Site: saxony
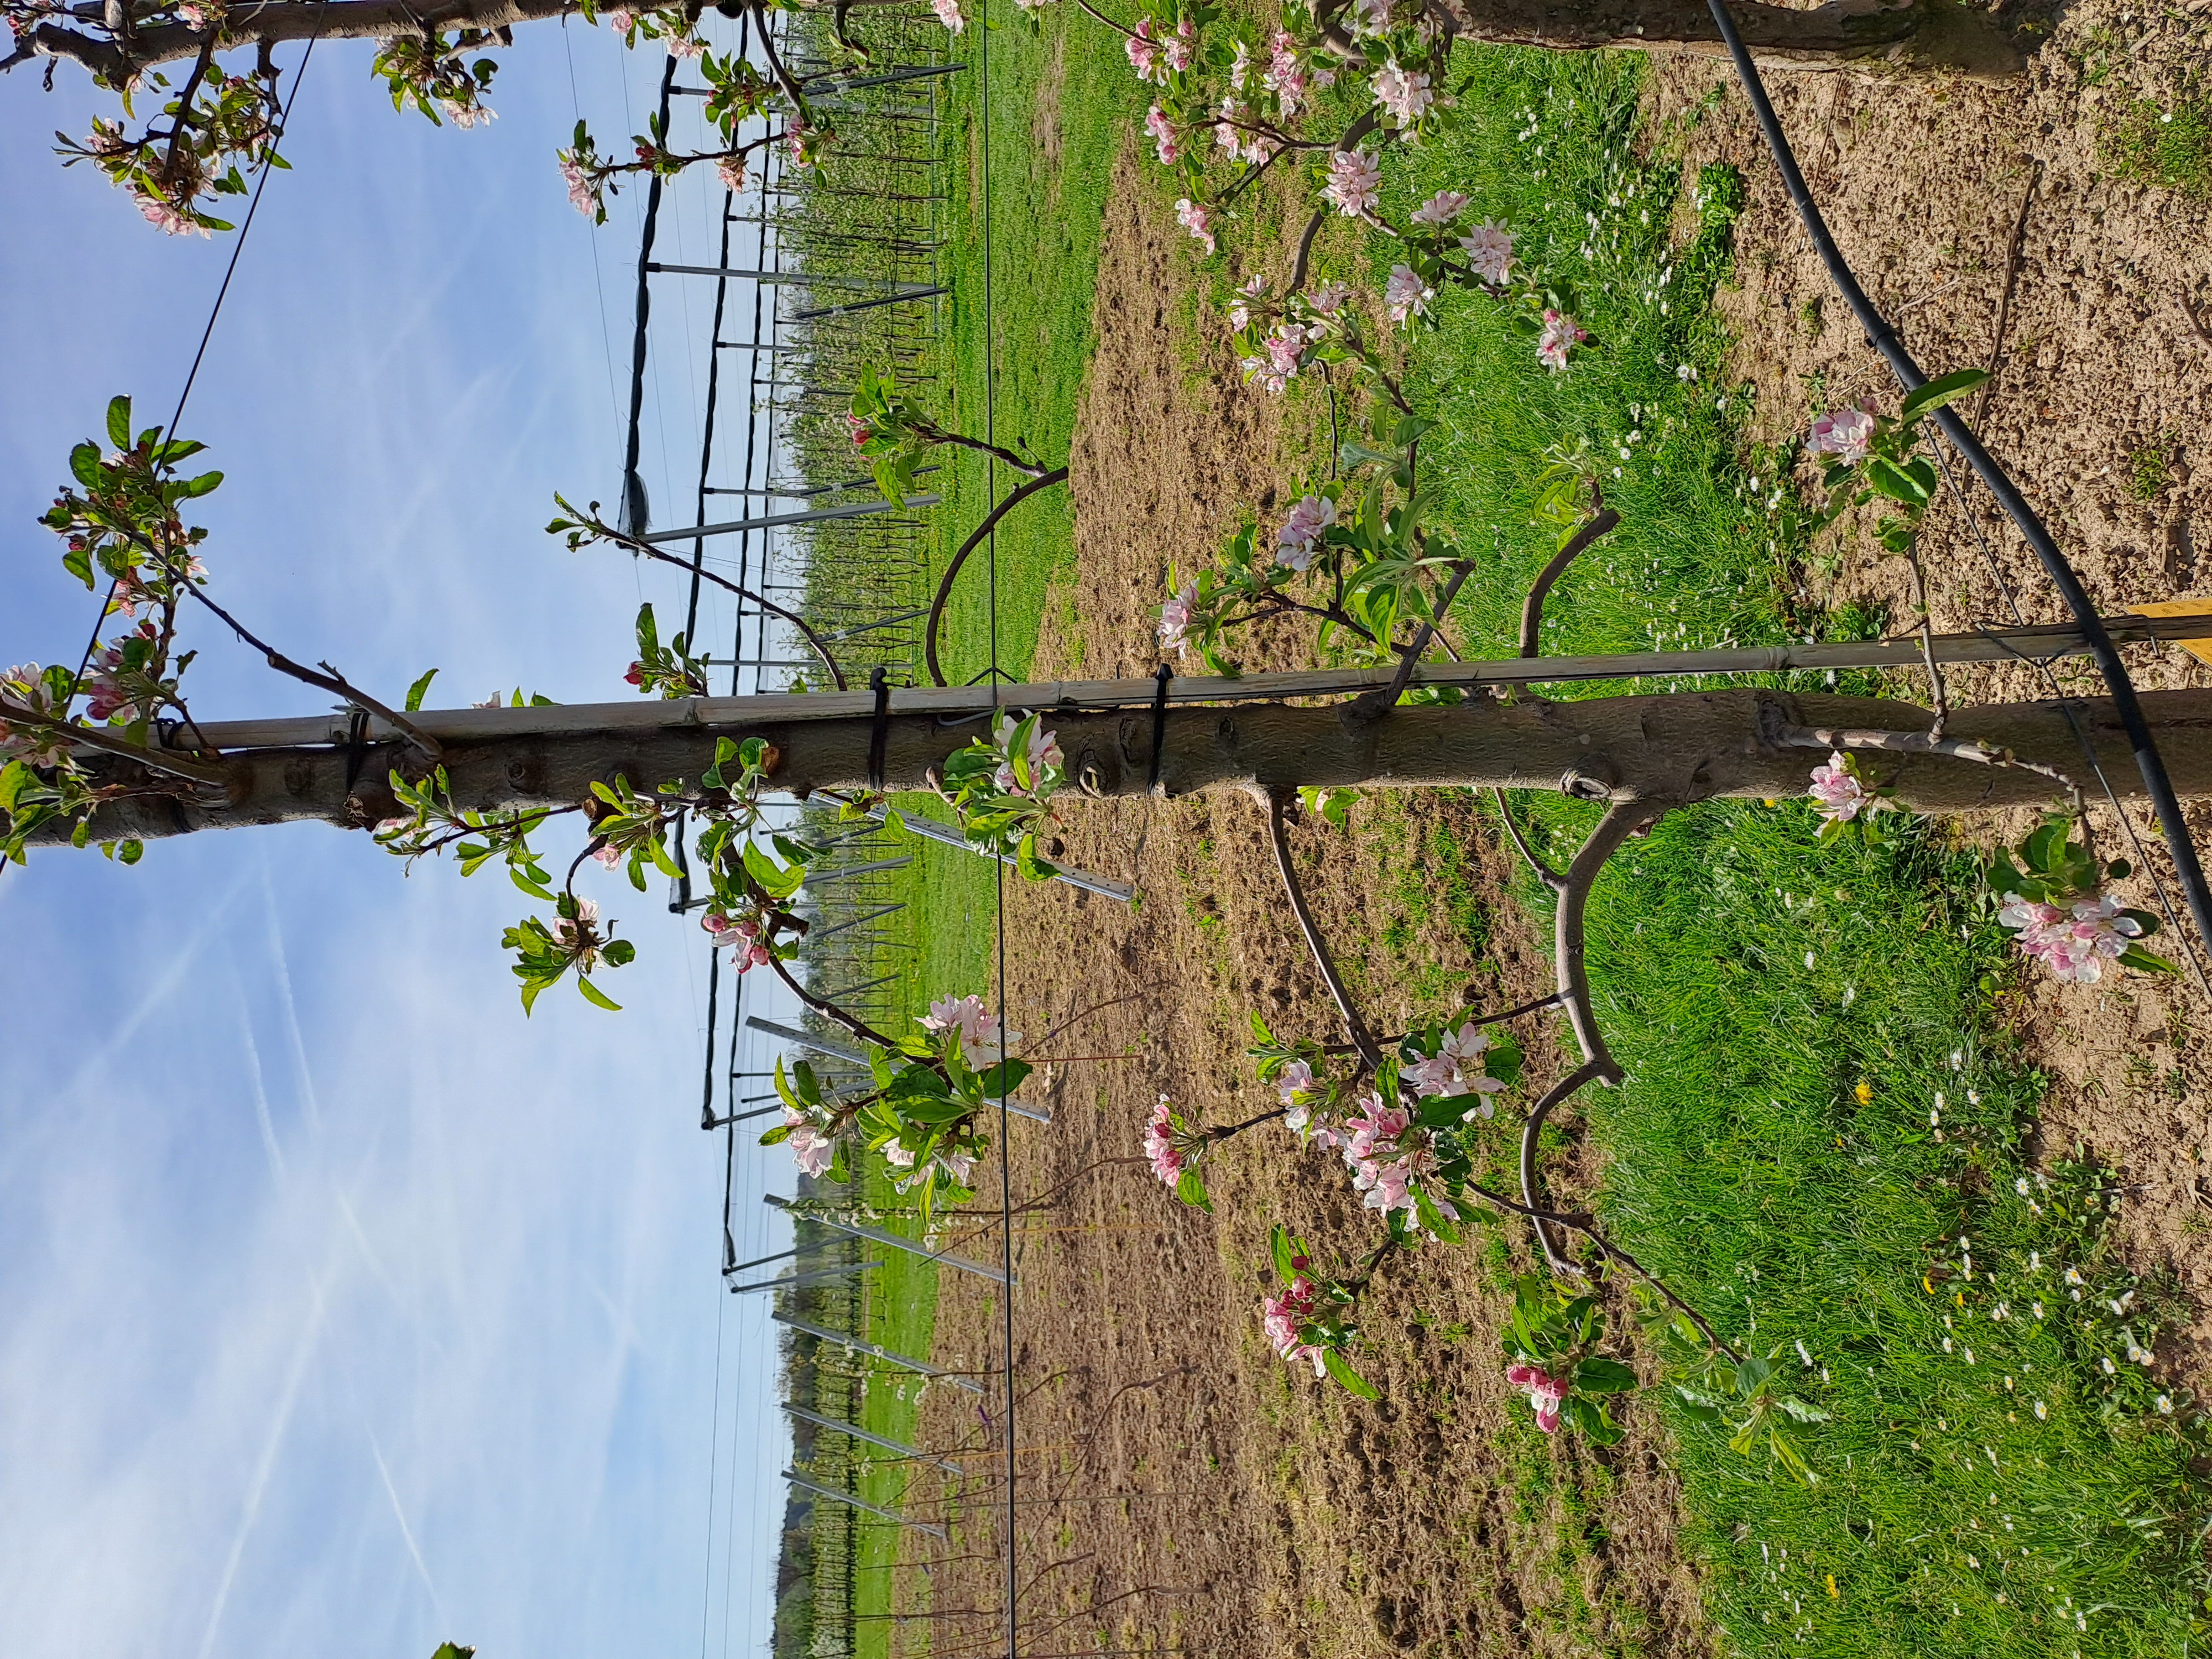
Growth stage (BBCH 65): Flowering